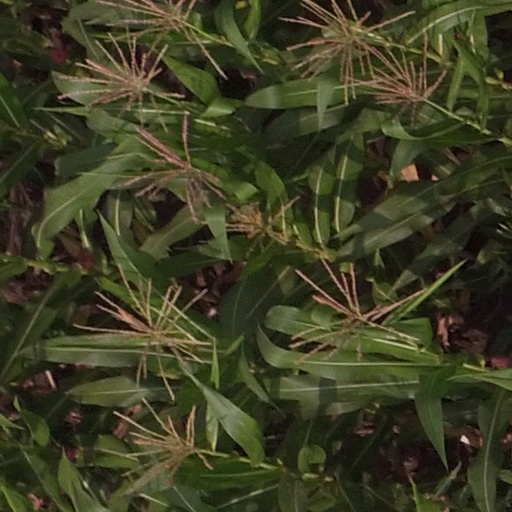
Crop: maize; corn